Wolverhampton

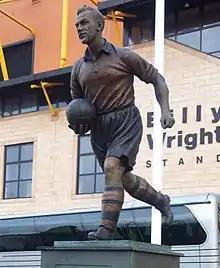
Statue of Billy Wright outside Molineux Stadium

The University of Wolverhampton is the main provider of higher education in the city. The university currently has more than 23,000 students. In 1835, the Wolverhampton Mechanics' Institute was founded, and its lineage can be traced via the Wolverhampton and Staffordshire Technical College (1935), to The Polytechnic, Wolverhampton (1969) to today's University of Wolverhampton, given university status in 1992. The main university campus is in the city centre, with other campuses at Compton, and in the nearby towns of Walsall and Telford.